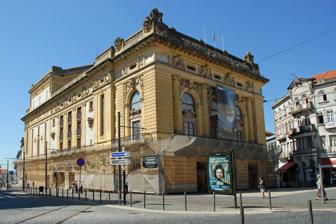
Building: São João National Theatre
Country: Portugal
Year built: 1798
Theatre in Porto, Portugal São João Theatre Teatro São João The common oblique view of the national theatre at the corner of Praça da Batalha and Rua de Augusto Rosa General information Type Theater Architectural style Neoclassical Location Cedofeita, Santo Ildefonso, Sé, Miragaia, São Nicolau e Vitória Town or city Porto Country Portugal Coordinates 41°8′41″N 8°36′26.5″W / 41.14472°N 8.607361°W / 41.14472; -8.607361 Owner Câmara Municipal do Porto Technical details Material Wood Design and construction Architect(s) José Marques da Silva The São João Theatre ( Portuguese : Teatro São João ), commonly referred to as the São João National Theatre is a Portuguese theatre and concert venue in civil parish of Cedofeita, Santo Ildefonso, Sé, Miragaia, São Nicolau e Vitória , in the municipality of Porto , in northern Portugal . History The remnants of the simple facades of the theatre as they appeared following the fire that gutted the entire building The Teatro São João as it appeared in 1934 The typical view of the theatre in the 20th century An idyllic view of the theatre and square The primitive theatre was constructed at the end of the 18th century (1796) by Italian Vicente Mazzoneschi , and inaugurated on 13 May 1798, as the Teatro do Príncipe ( Prince's Theatre ). It was named in honour of the prince-regent John VI , who later became King. The construction firm of Francisco de Almada Mendonça was charged with the project, and produced a four-story building with its principal facade decorated with the royal coat-of-arms under an inscription. But, on 11 April 1908, there was a fire, destroying the theatre interior, and a new structure was built on its former site. Before its destruction, the theatre had a markedly horseshoe-shaped plan. Its rounded ceiling was painted by Joaquim Rafael and had in 1856 received a new painting by Paulo Pizzi. The building included four rows of booths, with the booth for the royal family located centrally on the second floor. The large atrium, and the corridors large supported by access from large staircases. Along the second floor was a magnificent concert hall. Generally, the theatre had excellent acoustics. The stage wall was painted by Sequeira, but was later replaced in 1825 by paintings contracted to the Spaniard João Rodrigues, and later, Palucci. Until 1838, the theatre was lit by tallow candles, and later by similar candles lit by oil. On 11 April 1908, the Civil Governor nominated a commission to promote the construction of a new theatre. A competition opened on October 8, presided by engineer Basílio Alberto de Sousa Pinto , Xavier Esteves , Casimiro Jerónimo de Faria , architect José Marques da Silva and the director of public works, Isidro de Campos, whom immediately denounced the conditions of the tender. A new competition was announced a week later, based on slight alterations to the original provisions. Preliminary project proposals were accepted on 22 February 1910. It was Marques da Silva who obtained the first prize and João de Moura Coutinho de Almeida d'Eça , the runner-up. Before the competition was held, the winning project was designated to Moura Coutinho, then director of the Direcção das Obras Públicas ( Directorate of Public Works ) in Braga. The winning project was approved on 6 May, during a municipal session, with the work awarded to the company Soconstroi. Work began in 1911 under the direction of Porto architect José Marques da Silva. The inner, horseshoe-shaped concert hall included a ceiling painted by the artists José de Brito and Acácio Lino, while the entrance hall was decorated with sculptural work by Henrique Araújo Moreira , Diogo de Macedo and José Fernandes de Sousa Caldas . On the main facade, of sober design, are four reliefs representing four feelings: Kindness , Pain , Hatred and Love , created by Diogo de Macedo and Sousa Caldas. The building was complete in 1918. Its inauguration was held on 7 March 1920, with the presentation of Giuseppe Verdi 's Aida . A projection area was constructed in 1932, and the theatre began to operate a cinema, then designated São João Cine . On 26 February 1982, the building was designated a Imóvel de Interesse Público ( Property of Public Interest ), under Decree 28/82 (Diário da República, Série 1, 47). In 1992, the theatre was acquired by the State from the family of Pinto da Costa. At that time, the work on the installation of security features and public services were undertaken on site. These were elaborated the following year with upgrades to dressing rooms, the stage, washrooms and remodelling of the electrical systems, which included the installation of an electrical generator. Two years later (23 November) a proposal was issued by the DRPorto, to reclassify the Theatre as a Portuguese National Monument. Following a period of remodelling, the theatre began to function regularly, under the designation the Teatro Nacional de São João ( São João National Theatre ). In addition to general cleaning, the work included the consolidation and restoration of the exterior facades, recuperation of the decorative sculptures, treatment of surfaces in pigmented mortar and the installation of new woods and iron. During the course of this transition, attempts to reclassify the institution continued; on 22 April 1996, a dispatch by the Vice-President of IPPAR, devolved to the DRPorto its proposal for reformulation. On 12 September 2005, a new proposal was issued by that entity. This new proposal was favourably accepted by the deliberative council of IGESPAR (the successor to IPPAR), which also proposed that no special protection area should be needed, owing to the sites inclusion with the broader Historical Zone of Porto (an area already designated). The process was ratified by the Secretário de Estado da Cultura (Secretary of State for Culture ) on 14 October 2010. Architecture The main entranceway along the narrower facades, with three porticos, doorways and Neoclassical pilasters The pediment of the lateral facades The theatre is centrally located in Porto, occupying a complete block, in front of the Praça da Batalha , between the Rua de Augusto Rosa (on its left) and the Travessa do Cativ (on its right), with the Rua do Cativo to the rear. The rectangular plan is covered in tile roofing, with its principal facade found on one of the two smaller sides, framed laterally by rustic cornerstones and accentuated by capricious urns and garlands. The "noble floor" with three arches on steeped pilasters is inscribed under columns with broad shafts and Ionian capitals, while the doors of the lodges are topped by interrupted pediments. Three loggias exist on extended balconies, over sills in the thickness of the walls and interconnected by a balcony running on 4 strong consoles in the same alignment as the ordering columns. The arches have a shutter in support and transition to the entablature, which opens a frieze corresponding to a mezzanine of three openings and bas-reliefs alluding to the human passions ("Pain", "Hate", "Kindness" and "Love"), subtitled on the architrave. Above, the denticulated cord ends at the frieze and the beginning of a strong cornice based on rebound corbels, which are dense, in a repetitive rhythm that runs throughout the building. Crowning the facade is the gable, rising over a high platform, with rhythmic fenestration and formal, ornamented balustrades. The lateral facades are symmetrical. On the ground floor, there are 3 arched doorways (topped by a running balcony and supported by 4 consoles), flanked by 2 small doors, with an interrupted curvilinear pediment. Here, 3 doors (that are repeated in the two successive upper floors) with balconies and sills, are interspersed between four, embedded Ionic pilasters. The set is flanked by strong masks, on intermediate floor, on which a window opens at the top, with small gap at the bottom. Corresponding to the stage area, there are high, open slits; in this area, the body of the theatre rises above the entablature, accompanying the broken forms or gables, underlined by the frame and ornamental strip. Interior On the ground floor, the vestibule occupies the whole width of the building, with access through the 3 doors of the main facade and lateral entranceways. From this space you can access the corridors leading to the audience seating or, to the side, the stairs to the upper floors. The avant-foyer and foyer are located on the first floor and occupy the entire width of the building, with two rooms for a restaurant and smoking room. With its double height, corresponding to the main hall and facade, the interior is profusely decorated along the windows and balustrades, with a wide oculus on the transition doors to the "avant-foyer". The two floors correspond to the first-order royal boxes, and, on the second floor, the second-order boxes. The "avant-foyer" and "foyer" allow circulation with its balconies. On the last floors are the galleries and the amphitheater, forming a single group of places, but with different accesses (one at the level of the lower floors and another at the level of the highest). On the first floor of the amphitheater is a storage room and a paint shop. From the ground floor, the stairs lead to the galleries and amphitheatres, by two direct, exterior entrances, along the lateral facades. The layout of the horseshoe-shaped hall holds 1328 seats, including the 6 large boxes, with one at the height of the first floor, intended as an alternative to a royal box. Between the audience and the stage is the orchestra pit, with independent entrances from the side facades. The stage and dressing rooms have side and rear entrances, that can be divided by a metallic cloth. References Notes